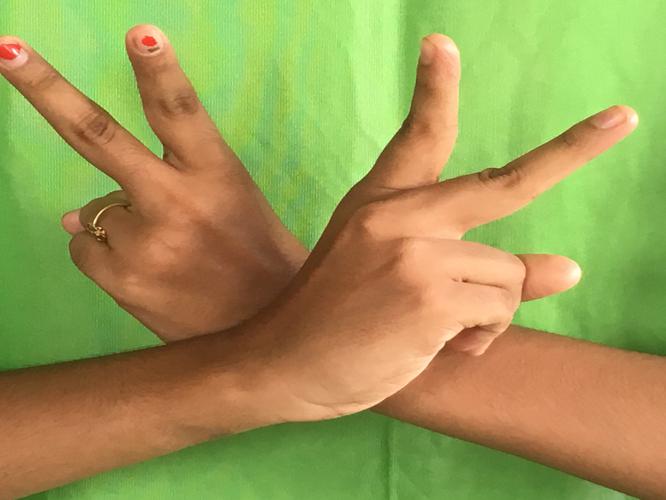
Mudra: Kartariswastika
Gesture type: double_hand